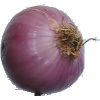
Label: Onion Red Peeled 1